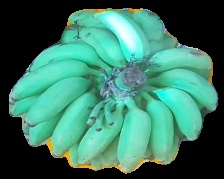
Variety: elakki-bale
Grade: grade2